Babna Gora, Dobrova–Polhov Gradec

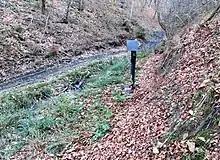
Hudnik family mass grave

The forest just outside Babna Gora is the site of a civilian mass grave from World War II known as the Martinčič Family Grave ["sic"]. The victims were nine members of the Hudnik family from the Martinovec farm (an oeconym) that were killed by the Partisans on November 24, 1942 for sheltering a deserter. This was the largest family massacre in Slovenia during the war. The remains of the victims were exhumed and genetically identified in 2016.